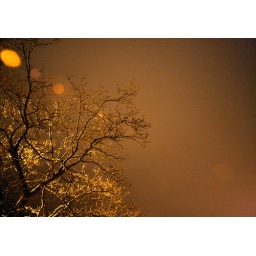
14:365As I walked out of an assignment, I saw this icy-ish tree lit by a street light.